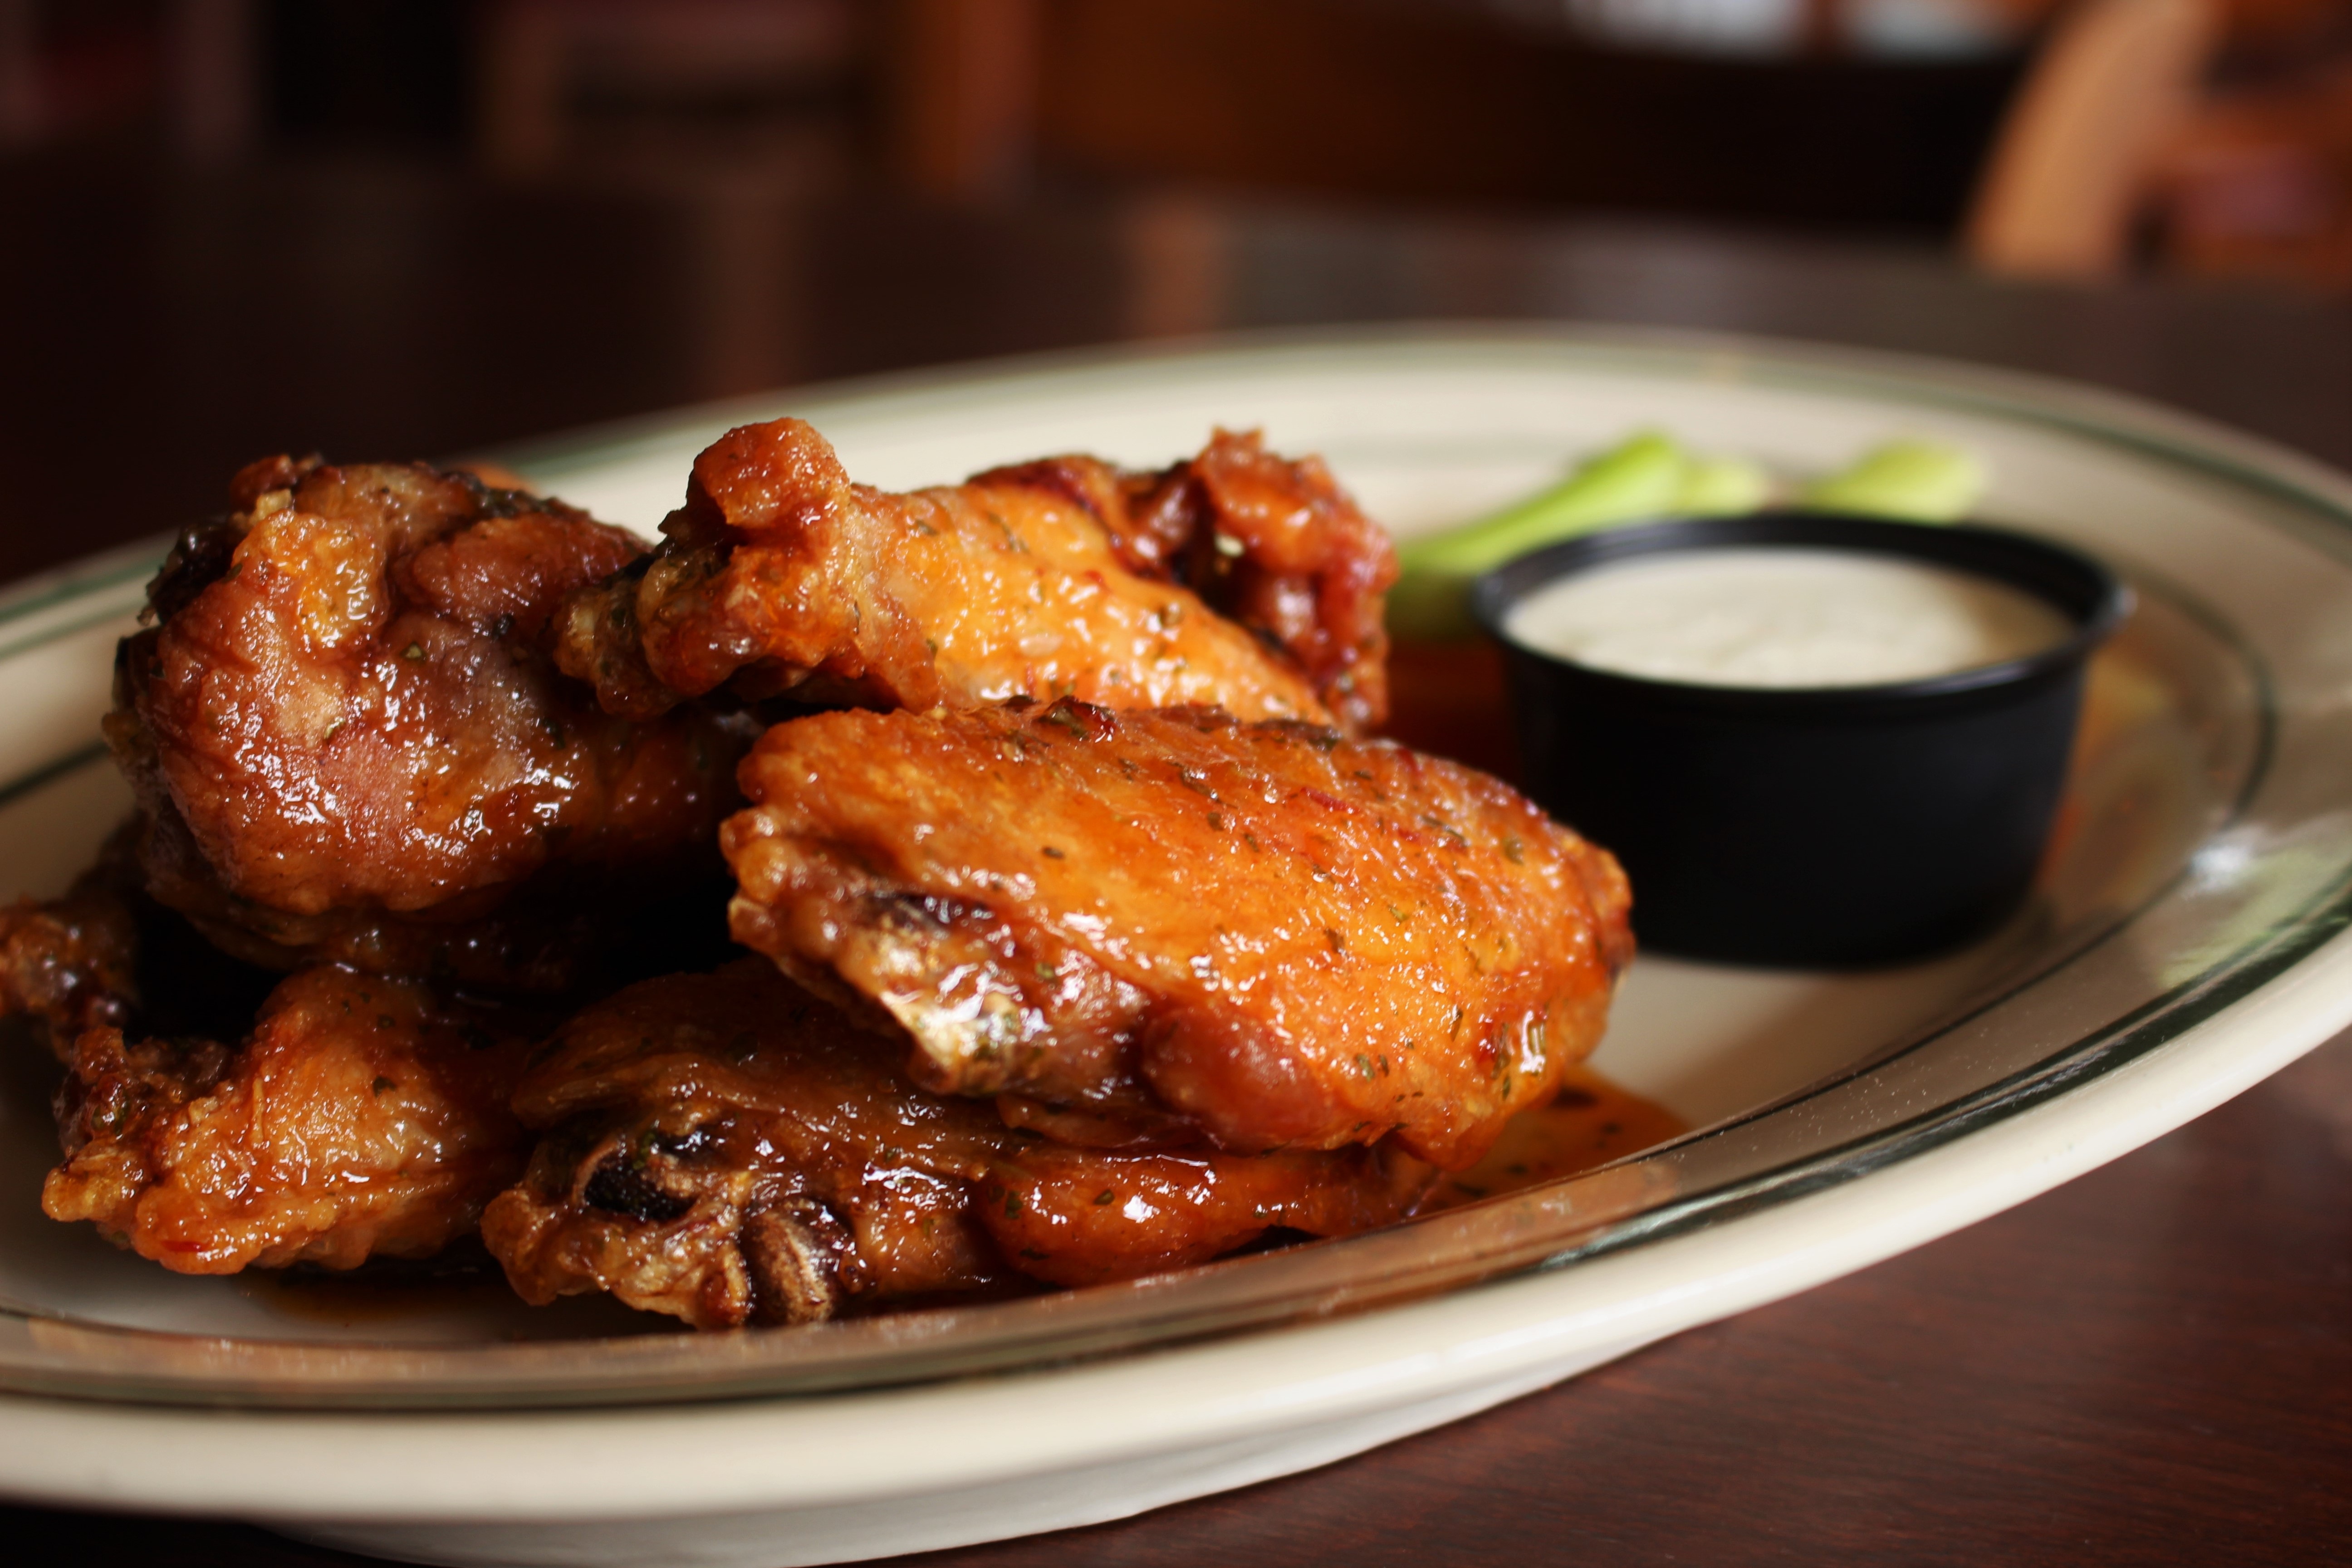
dish, meal, food, produce, ranch, meat, cuisine, chicken, asian food, wings, roasting, chicken meat, fried food, animal source foods, tandoori chicken, buffalo wing